Shuruppak

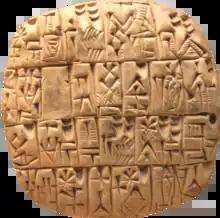
Summary account of silver for the governor written in Sumerian Cuneiform on a clay tablet. From Shuruppak, Iraq, circa 2500 BC. British Museum, London.

The earliest excavated levels at Shuruppak date to the Jemdet Nasr period about 3000 BC. Several objects made of arsenical copper were found in Shuruppak/Fara dating to the Jemdet Nasr period (c. 2900 BC). Similar objects were also found at Tepe Gawra (levels XII-VIII).